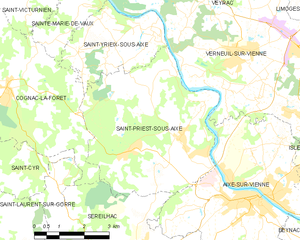
Carte des communes françaises Saint-Priest-sous-Aixe